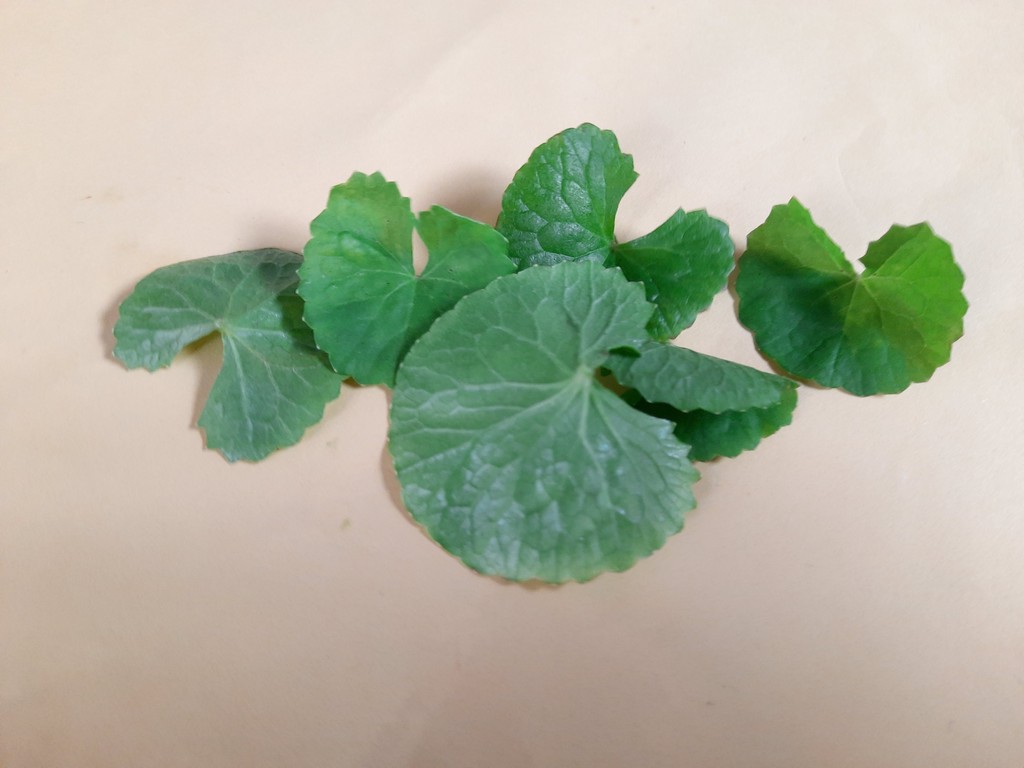
Label: Healthy